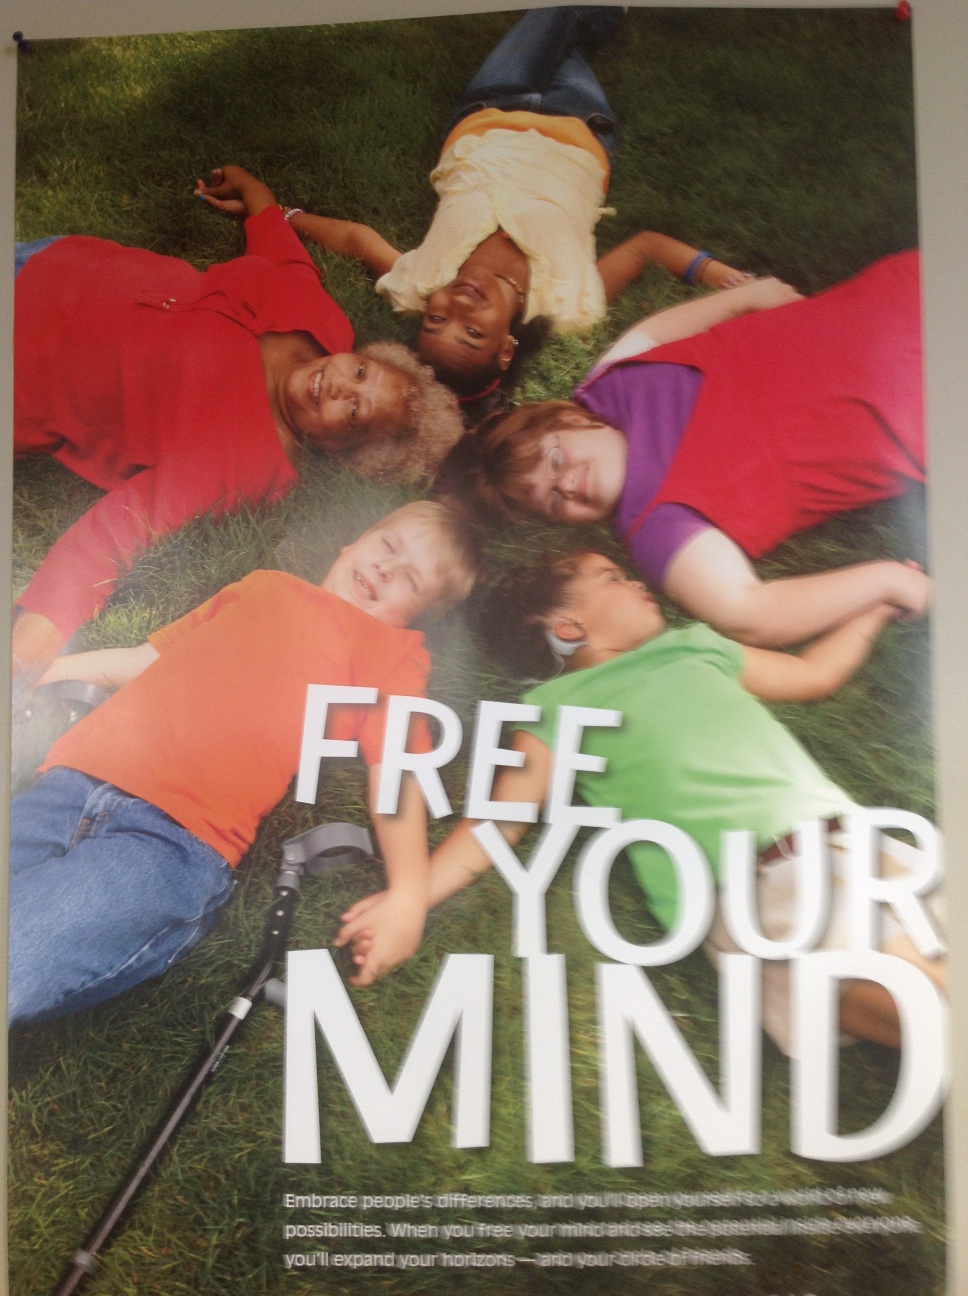Question: How many people are on this poster?
Answer: 5